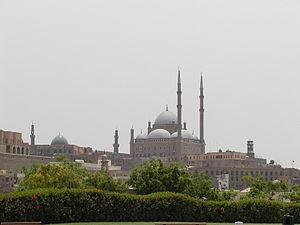
La Citadelle de Saladin vue depuis depuis le Parc Al-Azhar, Le Caire, Égypte.
Le Caire est la capitale et la plus grande ville d'Égypte. Sa population est d'environ dix millions d'habitants. Elle serait également la sixième agglomération du monde en 2015. Bien qu'Al-Qāhira soit le nom officiel, en arabe égyptien, elle est plus souvent appelée Masr ou el-Qahéra. Carrefour du Moyen-Orient et de l'Afrique situé en amont du delta du Nil, sur les rives du fleuve ainsi que sur quelques îles adjacentes, elle se trouve au nord du pays, à 178 km au sud-est d'Alexandrie et 127 km à l'ouest du canal de Suez. Les habitants du Caire sont appelés les Cairotes.